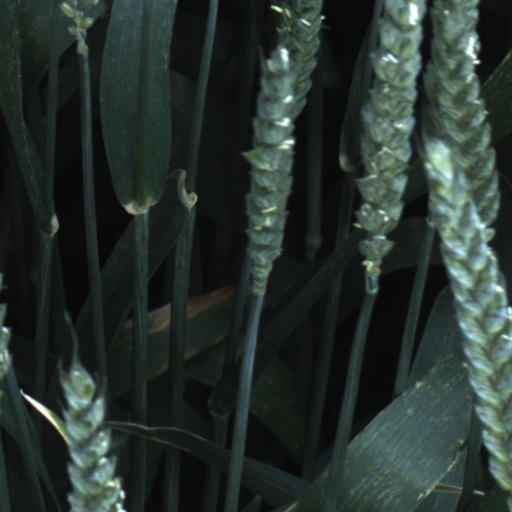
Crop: wheat